Josh Hunt

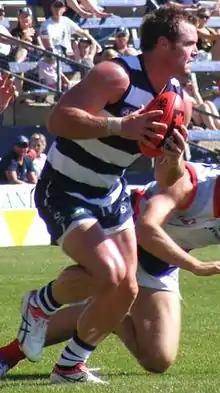
Hunt playing for Geelong

2004 was Hunt's breakthrough year. He played in 24 games, including finals, kicked 3 goals and had an average of 13 disposals.